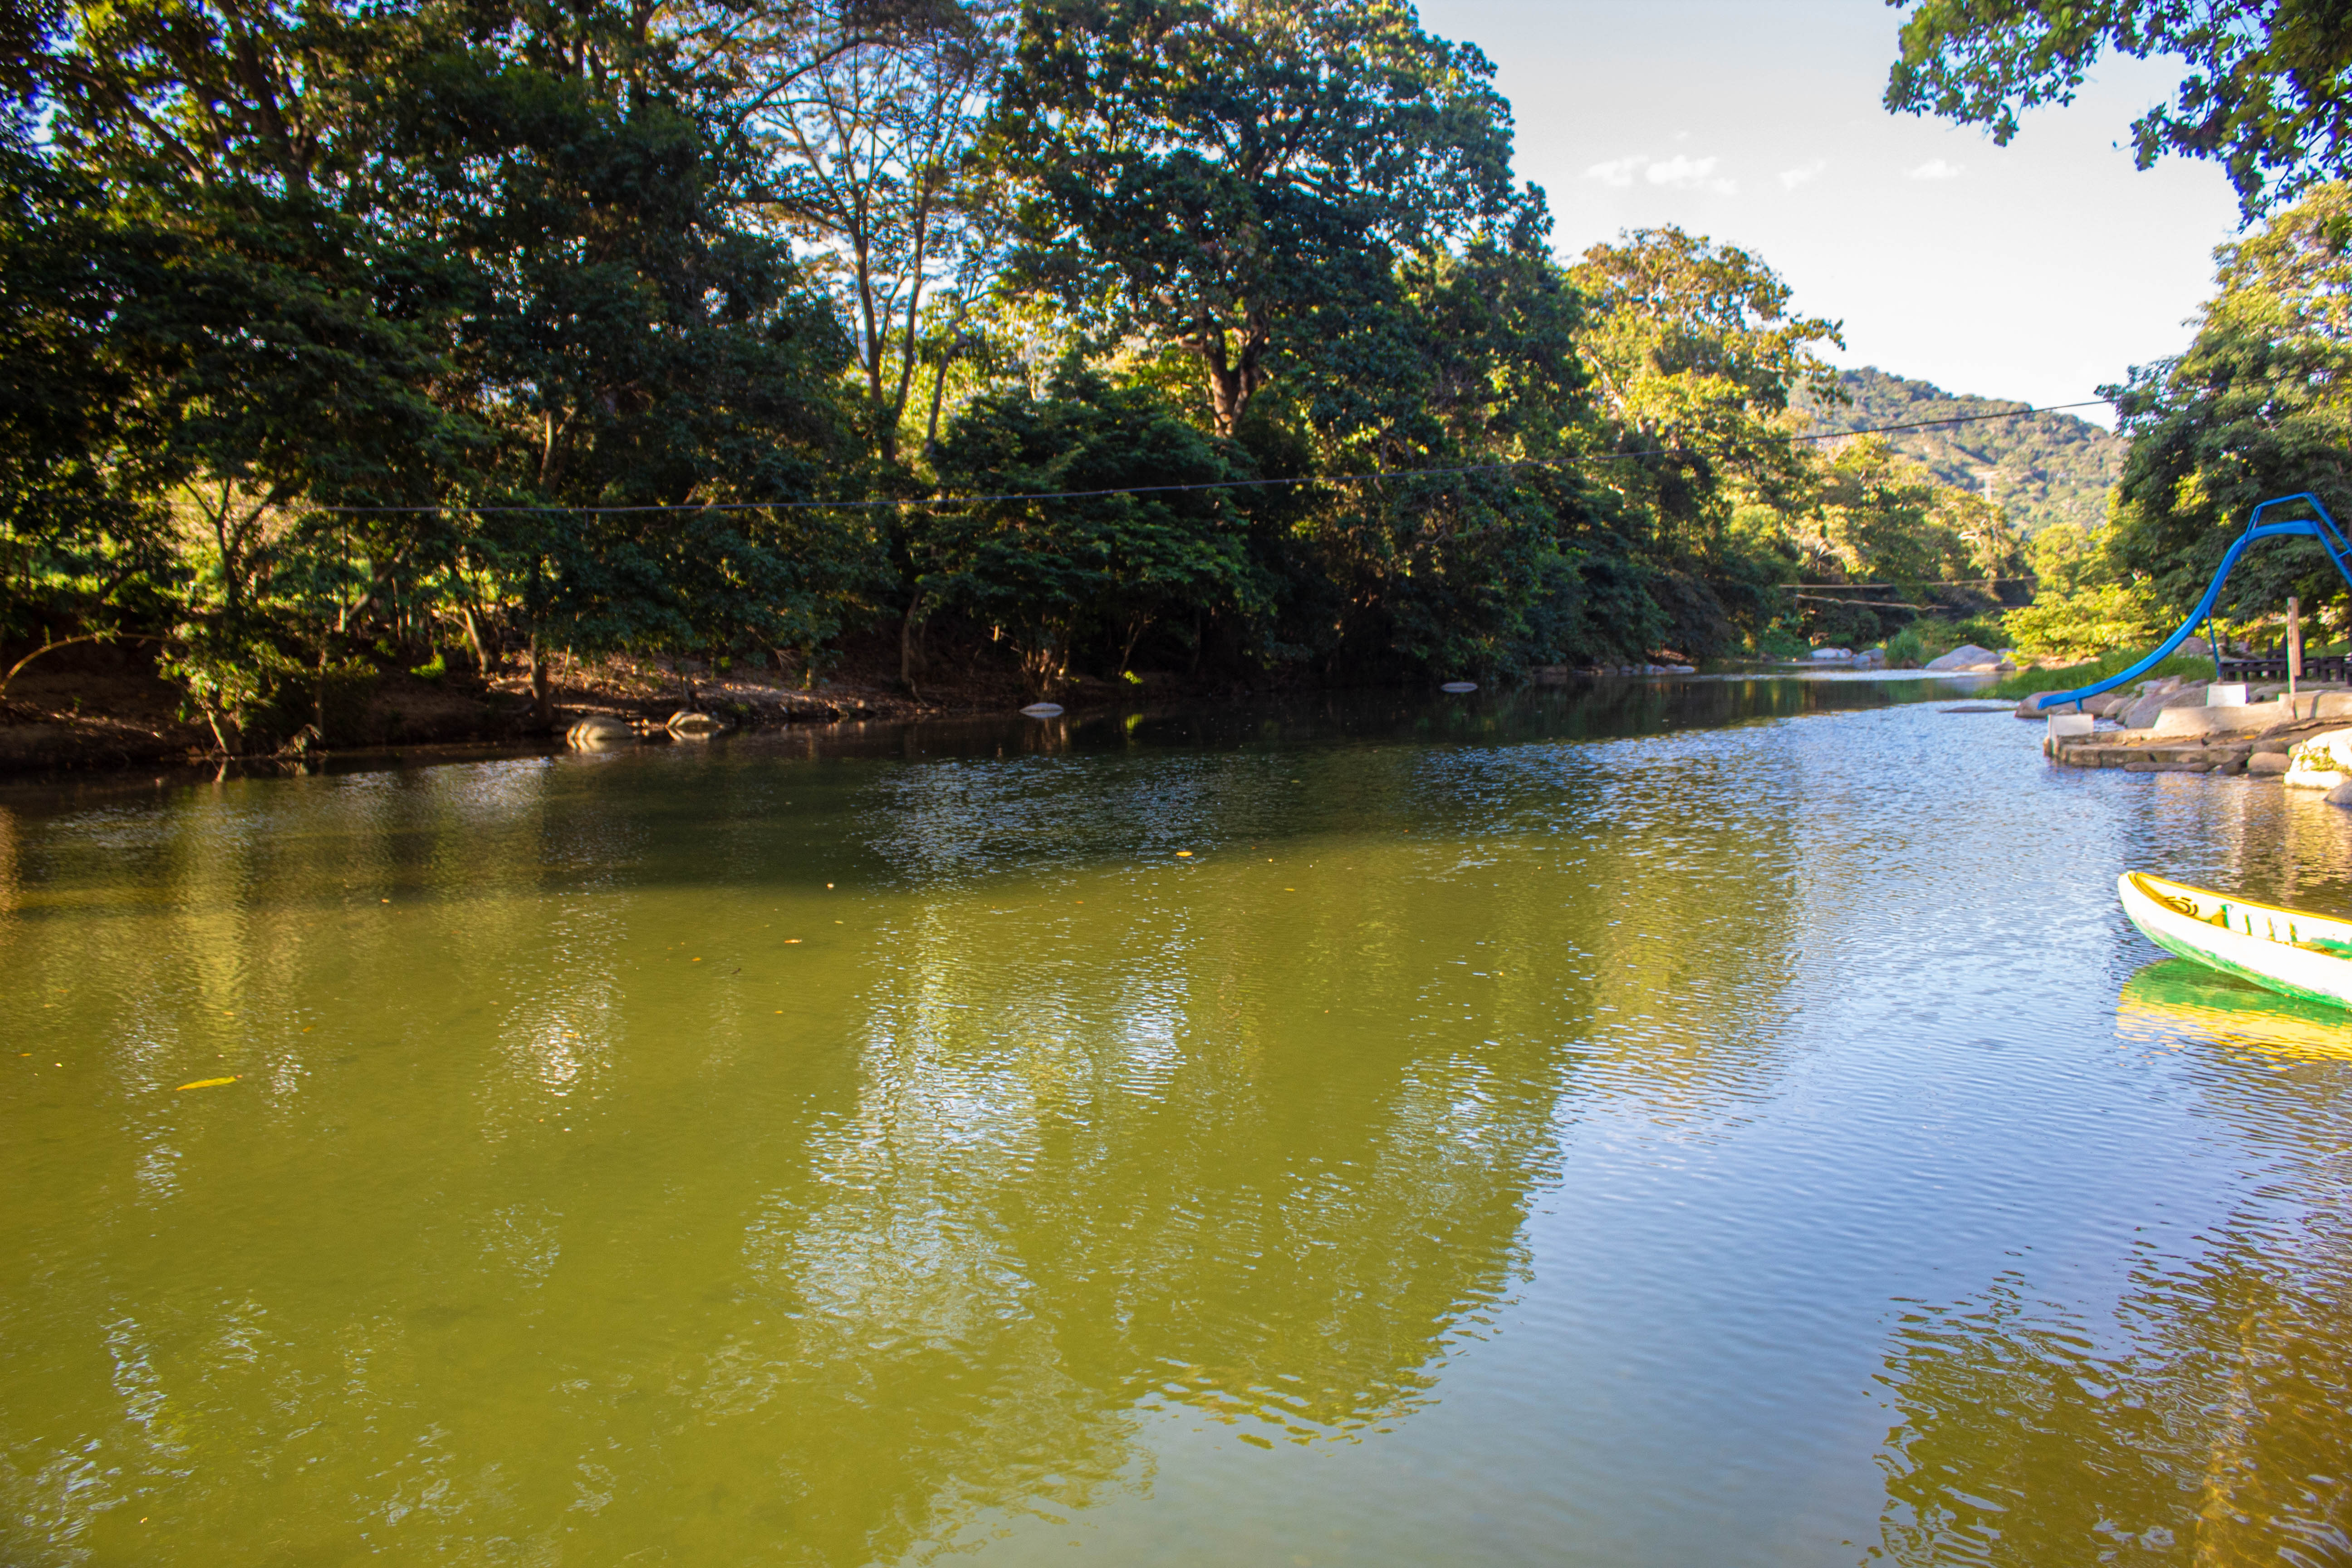
santamarta, paseo, larevuelta, laguna, colombia, magdalena, body of water, nature, river, natural landscape, water, water resources, natural environment, bank, vegetation, waterway, bayou, tree, nature reserve, watercourse, biome, reflection, sky, jungle, lake, riparian forest, boat, landscape, reservoir, floodplain, vehicle, wetland, riparian zone, pond, stream, forest, rainforest, boating, watercraft, plant, channel, tourism, swamp, inlet, fluvial landforms of streams, national park, canal, creek, spring